Auxiliary Territorial Service

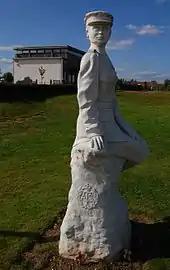
An ATS memorial at the National Memorial Arboretum

All women in the army joined the ATS except for nurses, who joined Queen Alexandra's Imperial Military Nursing Service (QAIMNS), medical and dental officers, who were commissioned directly into the Army and held army ranks, and those remaining in the FANY, known as Free FANYs.